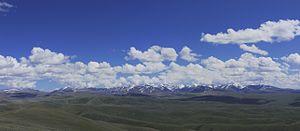
Les monts Tchikhatchov forment un chaînon montagneux dans le sud-ouest des montagnes de l'Altaï. Ils marquent la limite entre la république de l'Altaï et celle de Touva et la frontière entre la Russie et la Mongolie.